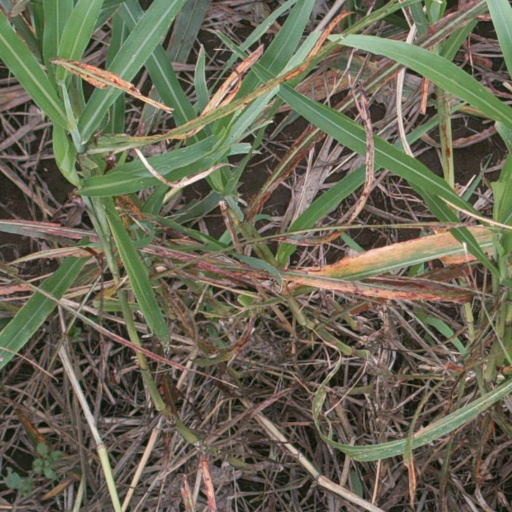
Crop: sorghum